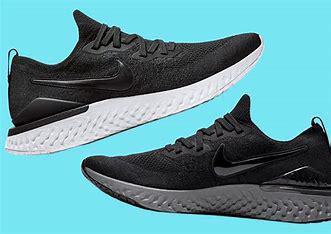
Brand: Nike
Model: Epic React Flyknit 2